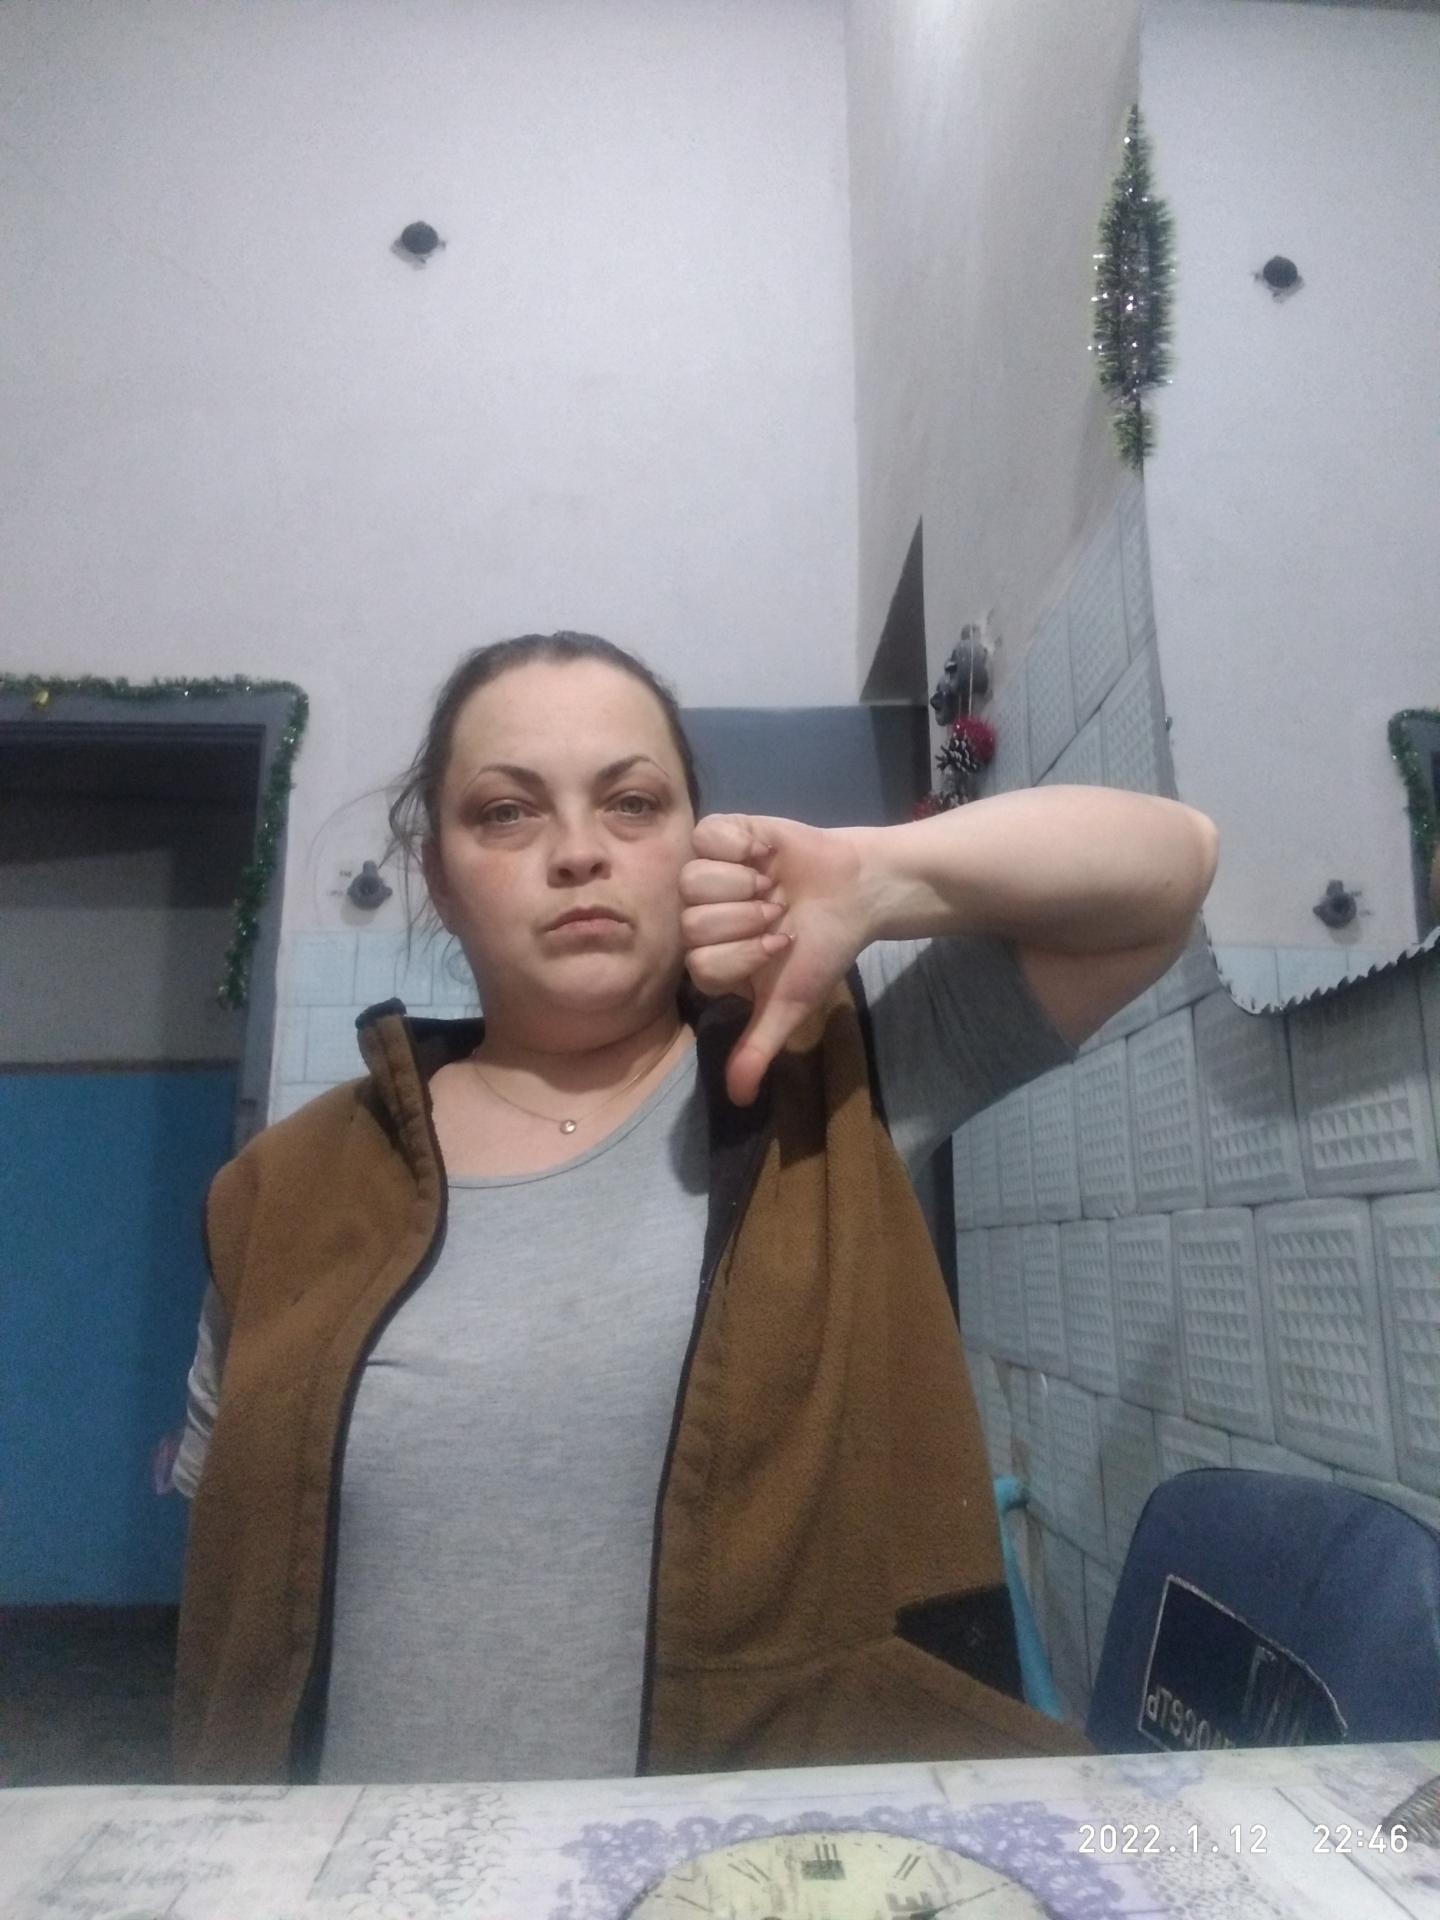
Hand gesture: dislike